Ugi Island

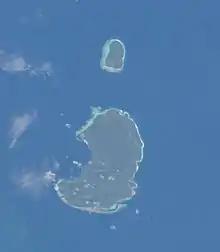
Satellite image of Ugi (larger) and Pio (smaller) islands

Ugi Island, also Uki Island or Uki Ni Massi, is an island 11 km north of the island of Makira, Makira-Ulawa Province in Solomon Islands, Pacific Ocean.